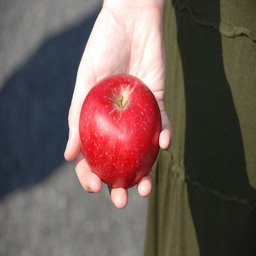
Label: Apple